Bălți International Airport

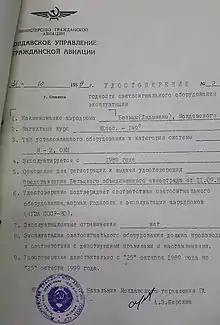
Certificate of conformity of lighting and signalling equipment at Bălți-Leadoveni airport

On 31 October 1989, authorities established the conformity of the high-intensity runway lights (HIRL) installed at the Bălți-Leadoveni airport.